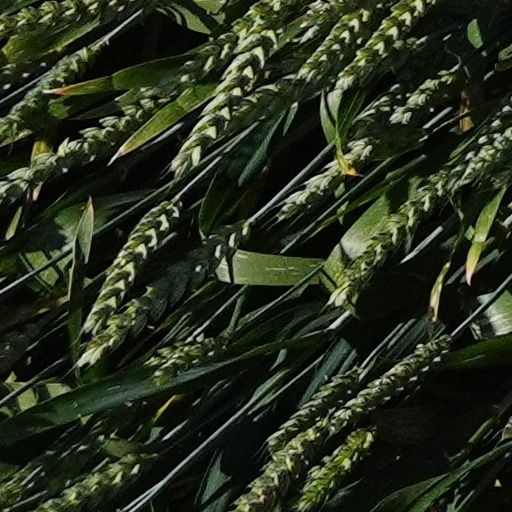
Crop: wheat